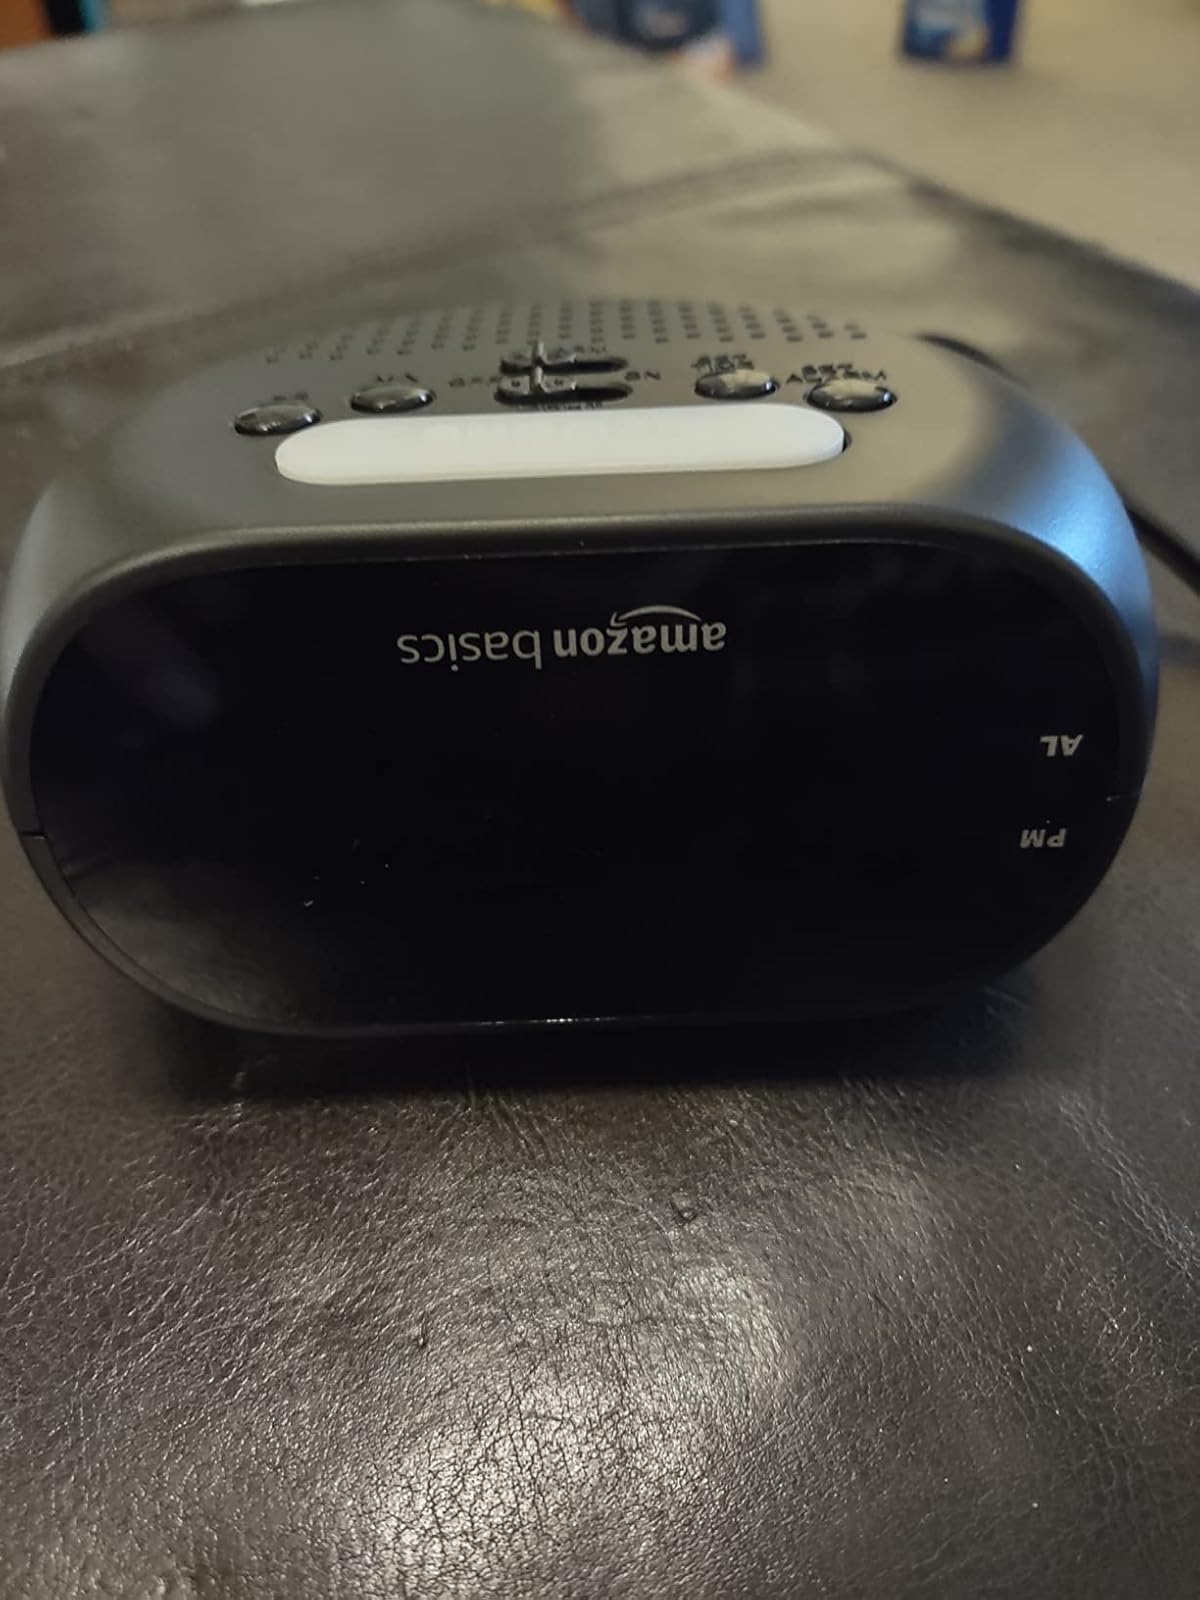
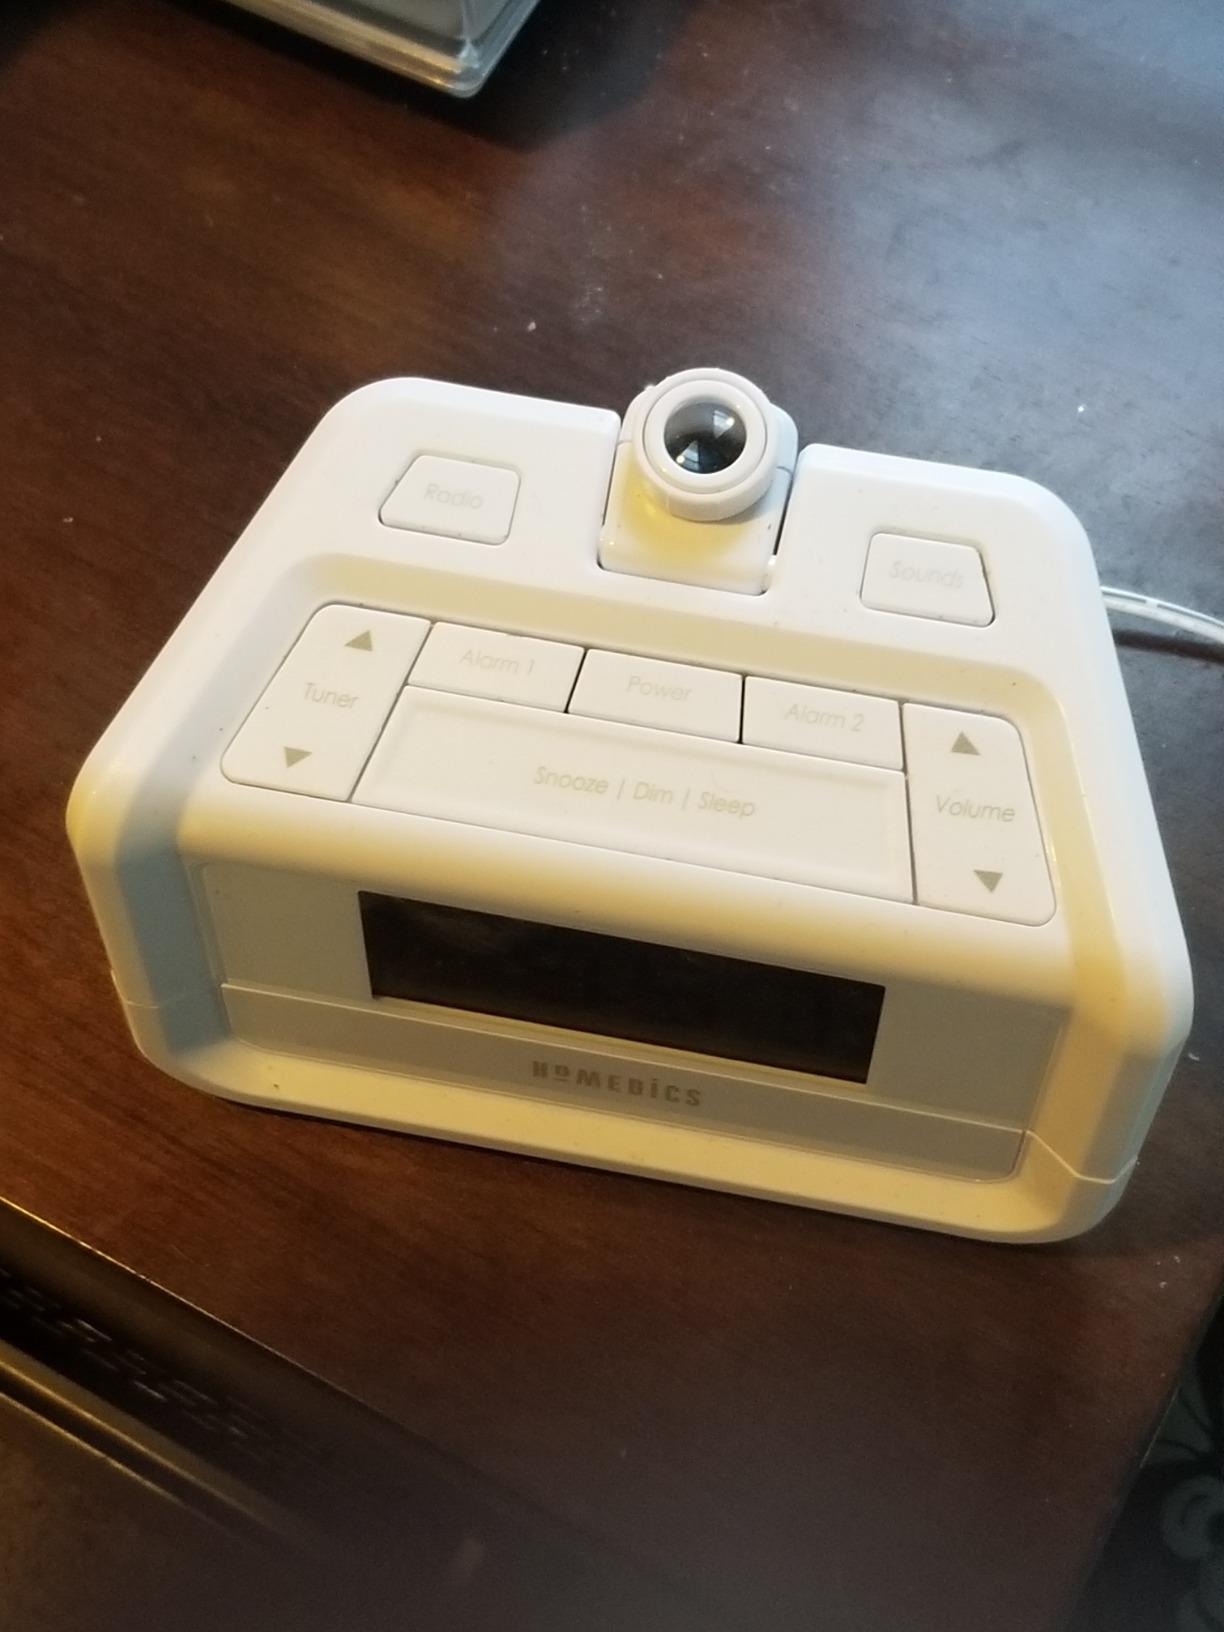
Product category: clock
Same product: no